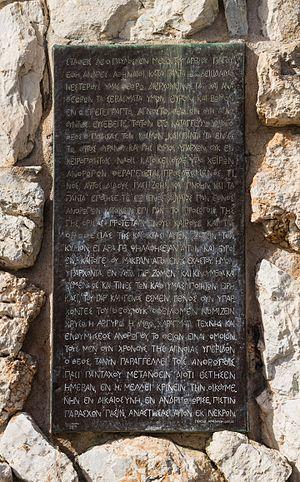
Plaque de bronze au pied de la colline de l'Aréopage à Athènes. Elle évoque le prêche de Saint Paul aux Athéniens, et cite les Actes des Apôtres (17:22-32): ""Paul, debout au milieu de l'Aréopage, dit: Hommes Athéniens, je vous trouve à tous égards extrêmement religieux. ..."""
Une ou plus probablement plusieurs divinités non identifiées étaient adorée par les Grecs anciens sous le vocable d'Agnostos Theos, en supplément des douze dieux principaux et d'innombrables divinités mineures. C'est à son propos que l'apôtre Paul fit un discours célèbre sur l'Aréopage d'Athènes.
L’Aréopage est la « colline d'Arès » à Athènes. « Aréopage » est aussi le nom porté depuis le XIXᵉ siècle par la Cour de cassation, organe judiciaire suprême de Grèce.